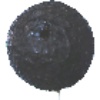
Label: Avocado ripe 1